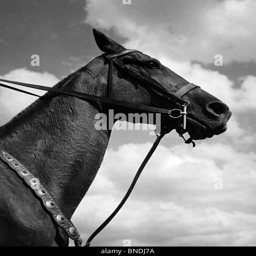
side profile of a horse